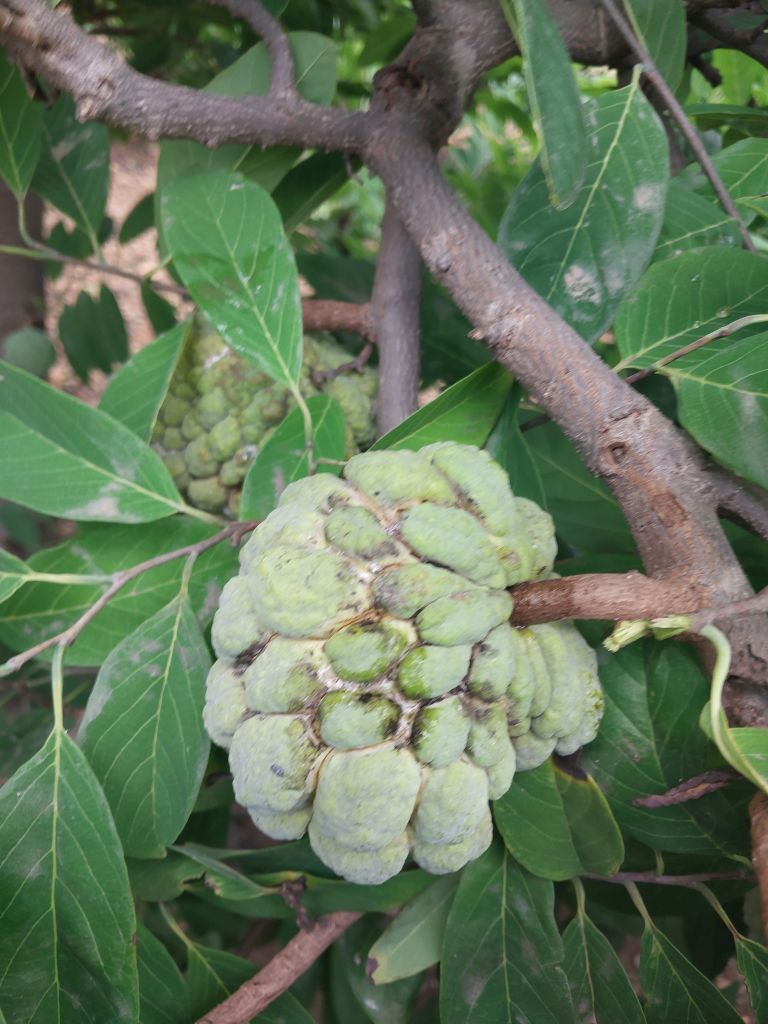
Disease label: Athracnose